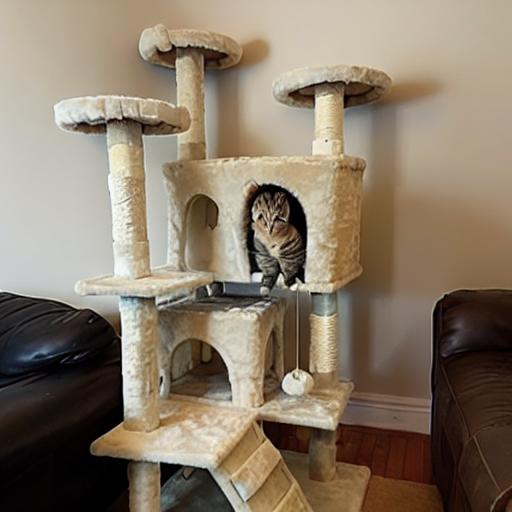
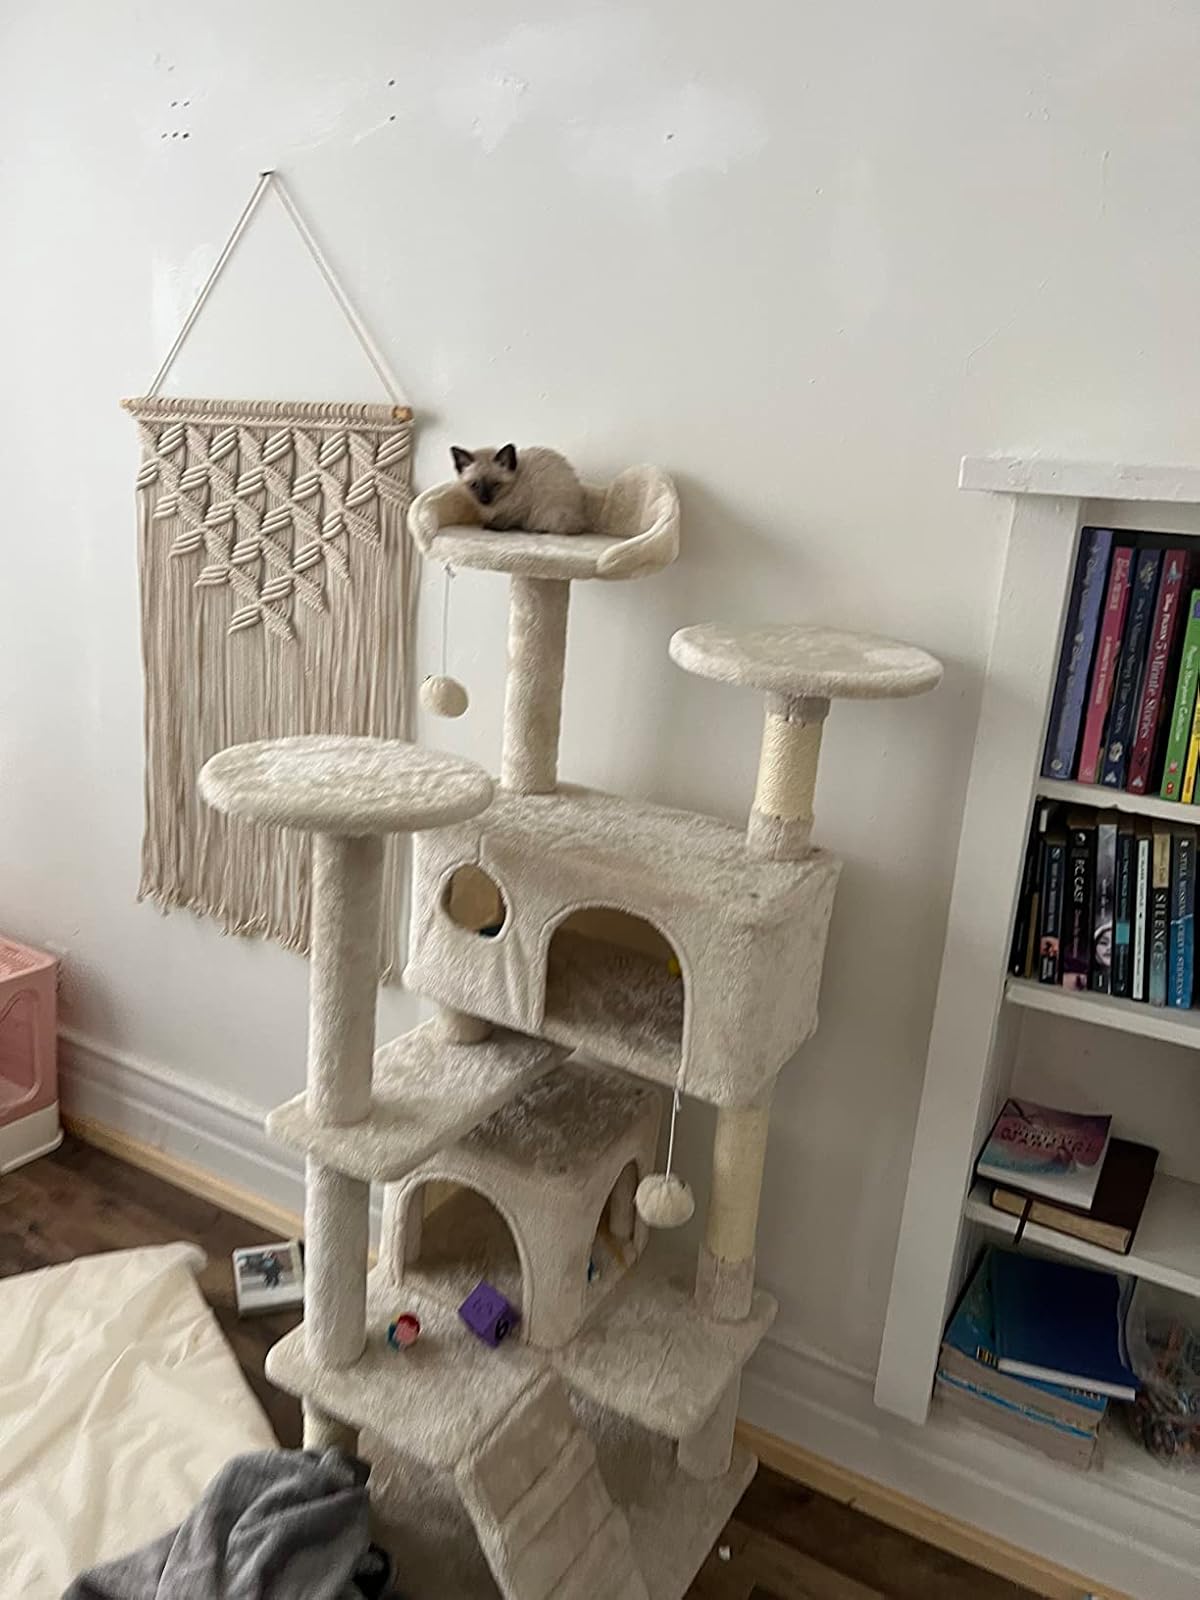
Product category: items_cat tree
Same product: no